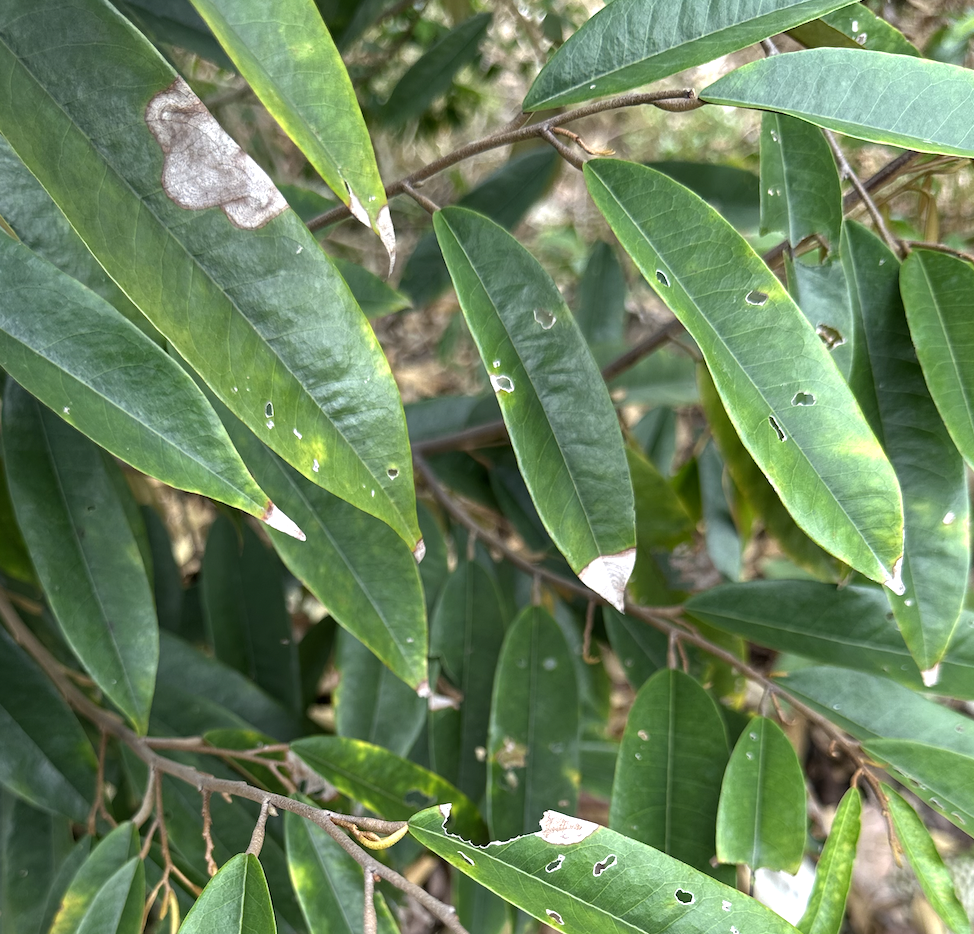
Label: anthracnose_disease